Přerov District

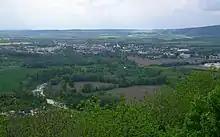
Lipník nad Bečvou and surrounding landscape

The landscape is mainly flat in the west and undulating in the east. The district is characterized by a deforested fertile landscape. The territory extends into five geomorphological mesoregions: Upper Morava Valley (west), Nízký Jeseník (north), Moravian Gate (a strip from east to centre), Moravian-Silesian Foothills (south), and Litenčice Hills (a small part in the southwest). The highest point of the district is the hill Strážná in Luboměř pod Strážnou with an elevation of , the lowest point is the river bed of the Morava in Kojetín at .